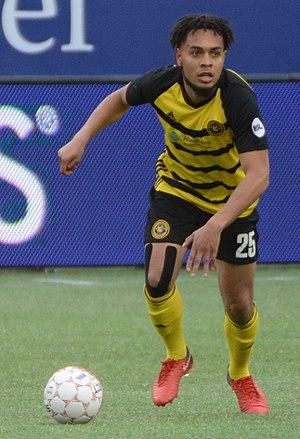
Thomas Vancaeyezeele est un footballeur français international guyanais né le 27 juillet 1994 à Caen. Il joue au poste de milieu défensif avec les Riverhounds de Pittsburgh en USL Championship.